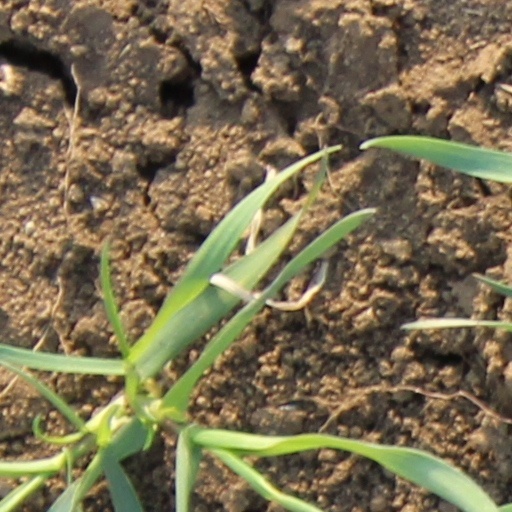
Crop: wheat